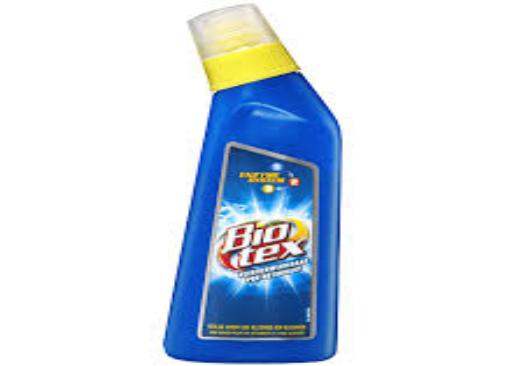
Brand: Biotex
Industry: Necessities